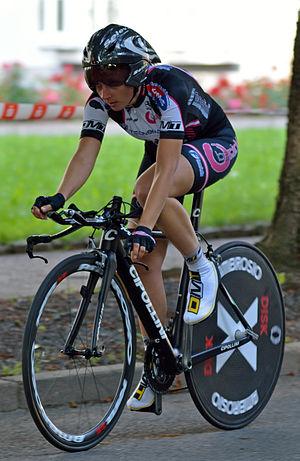
Elke Gebhardt est une coureuse cycliste allemande.